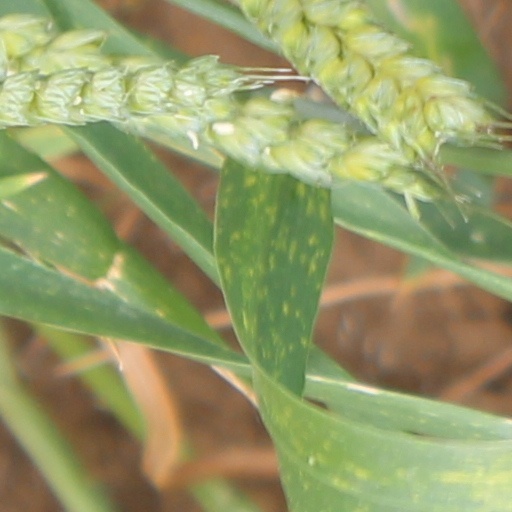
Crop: wheat